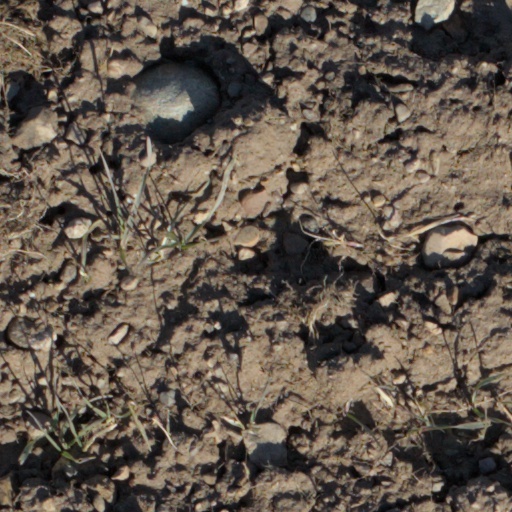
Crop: wheat